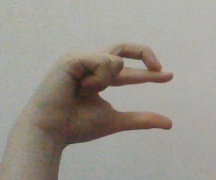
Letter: thal